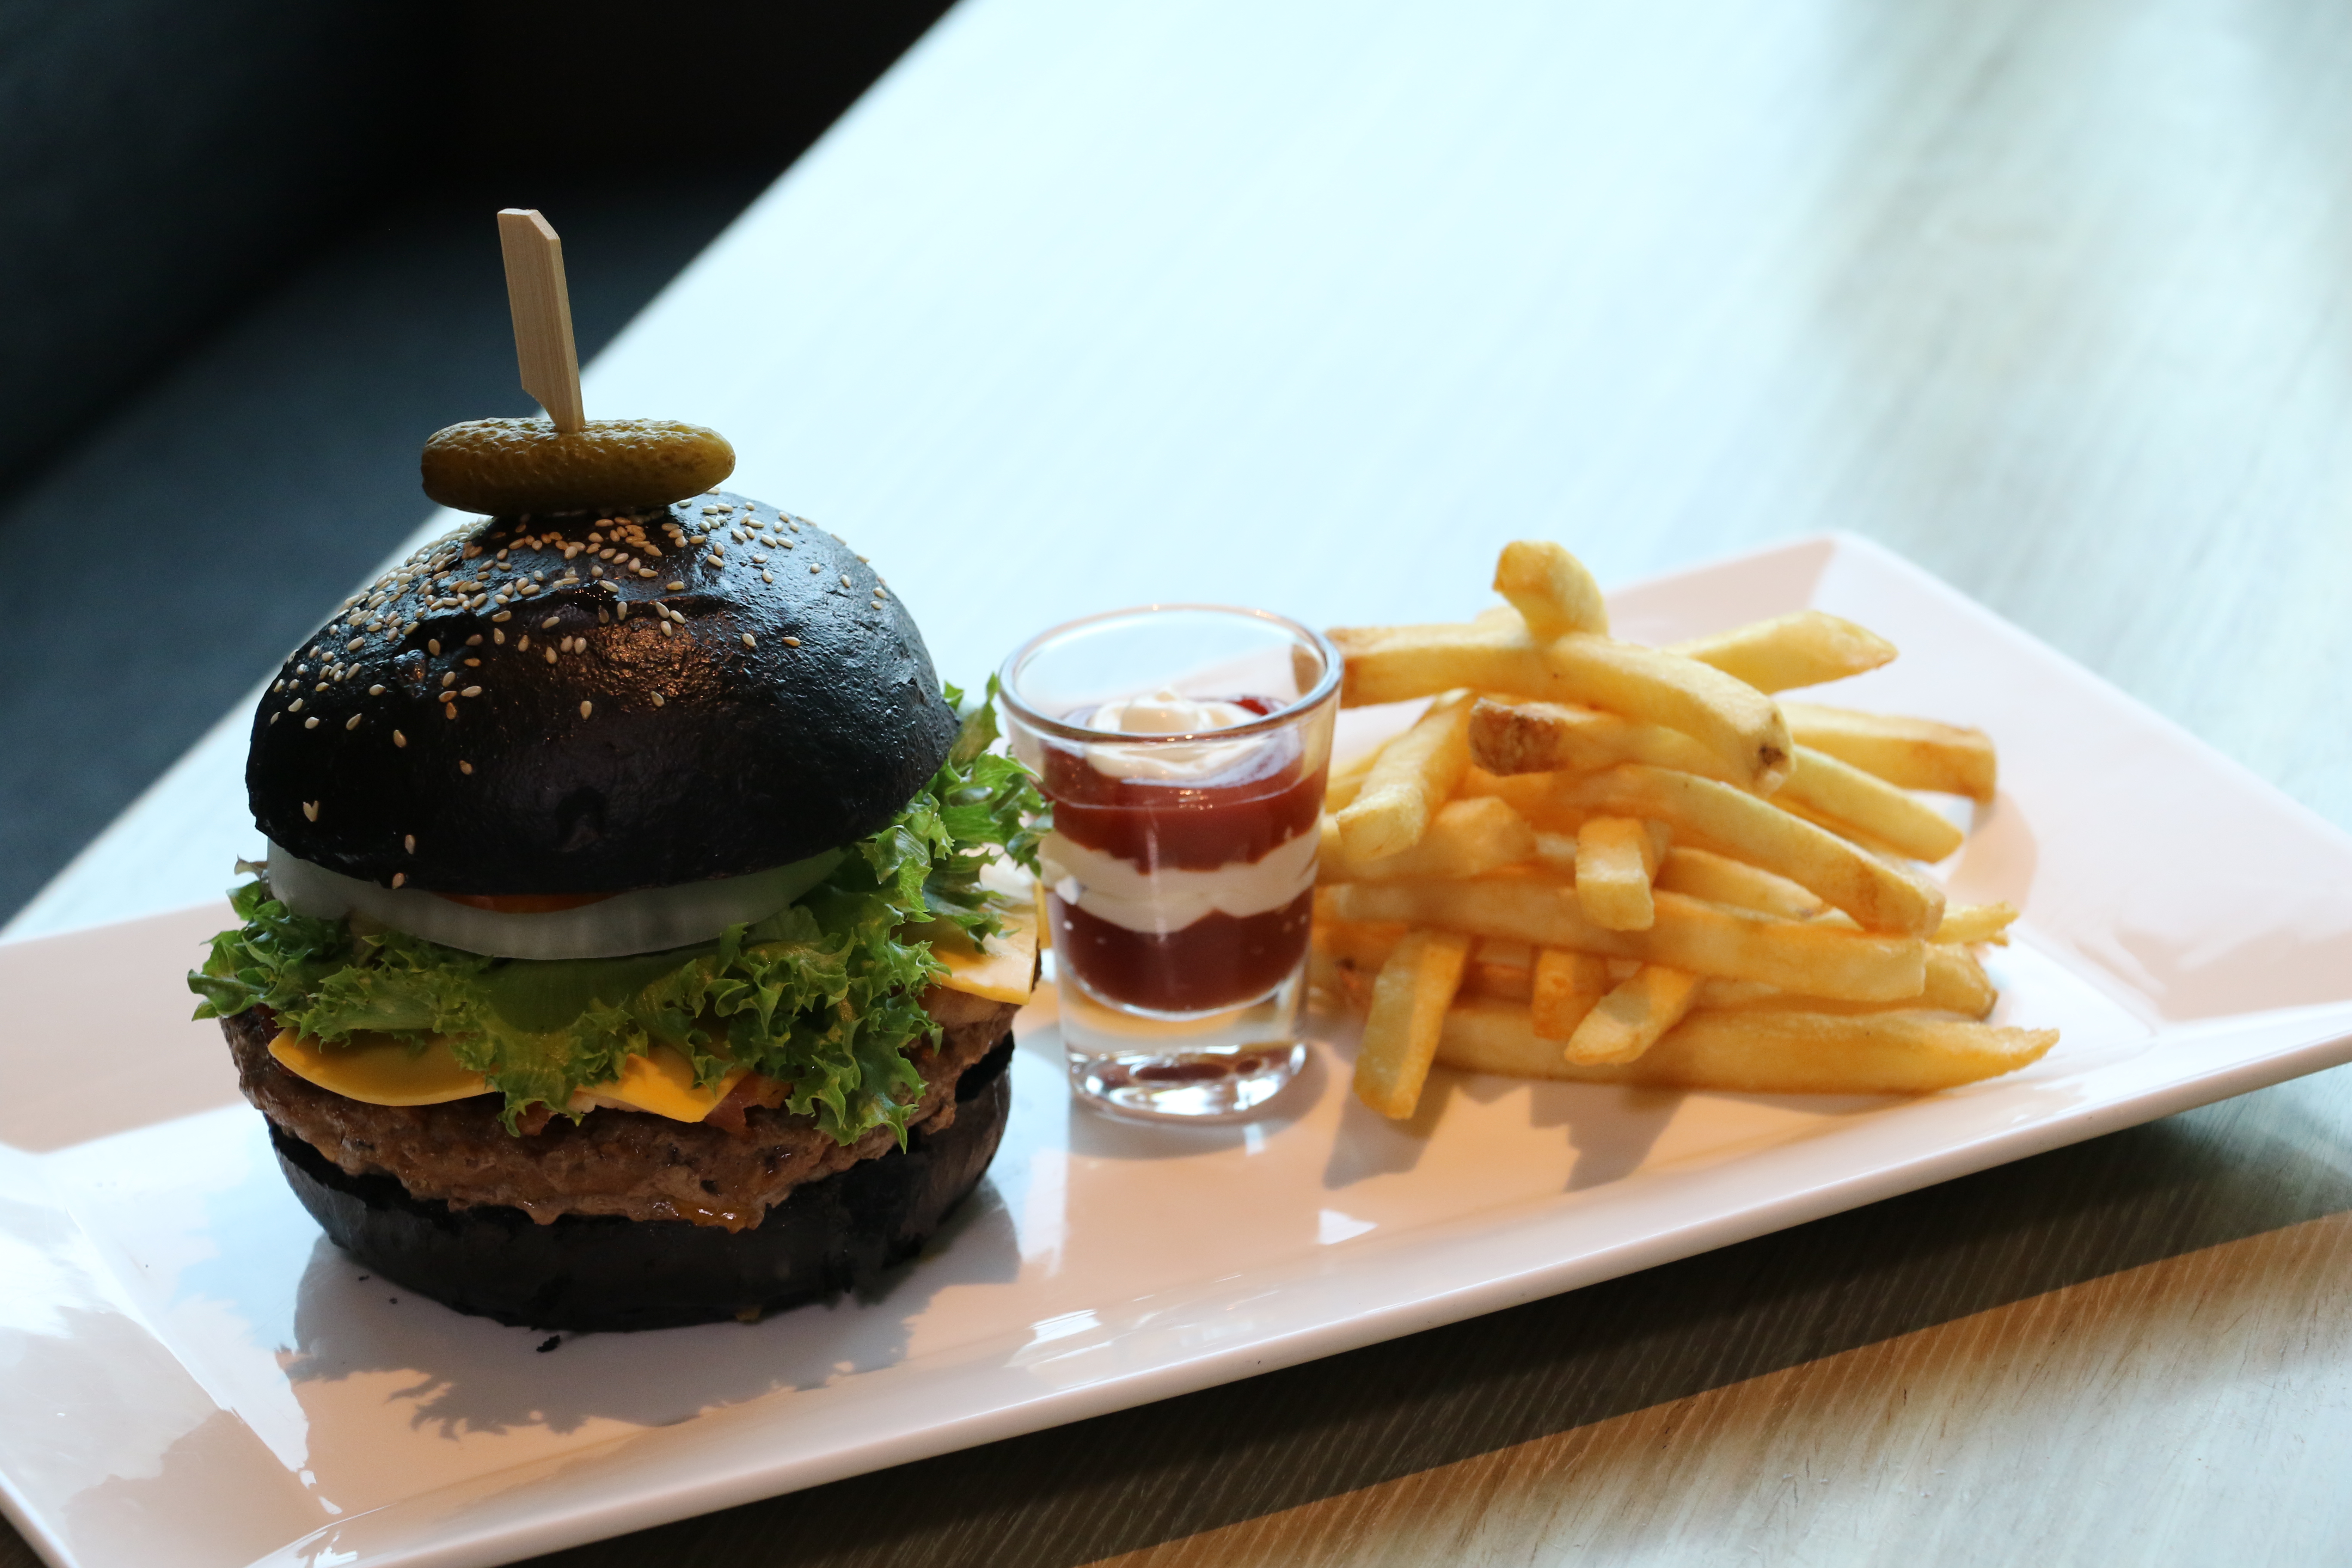
restaurant, dish, meal, food, produce, plate, breakfast, fast food, meat, lunch, cuisine, bread, hamburger, burger, brunch, buns, french fries